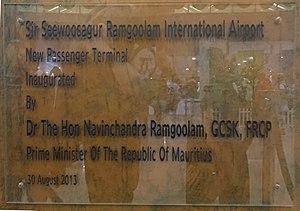
Aéroport international de Maurice - plaque de l'inauguration d'un terminal.
L'aéroport international Sir Seewoosagur Ramgoolam est le seul aéroport international de l'Île Maurice. L'aéroport de Plaisance, son autre nom, est situé sur la plaine Magnien à 48 km au sud-est de Port-Louis. Il a accueilli en 2010, 2 588 265 passagers. C'est le hub de la compagnie mauricienne Air Mauritius. Son exploitation est réalisée par Airports of Mauritius Co Ltd.